Lizabeth A. Turner

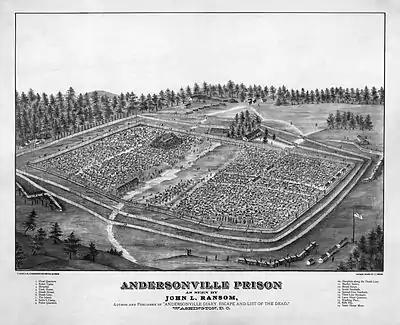
Andersonville Prison

The movement in behalf of a Soldiers' Home in Chelsea, Massachusetts enlisted her sympathies, and she was one of the leaders in the bazaar held for that object in Mechanics' Building, Boston, in December, 1881. One of the attractions of the bazaar was a military album, containing autographs of President Abraham Lincoln and the original war Cabinet, besides the signatures of prominent generals and other leaders in the civil conflict and in the Revolution. It netted to the fund, and was kept in the library of the Loyal Legion of Massachusetts. The autographs were collected and arranged by Turner.